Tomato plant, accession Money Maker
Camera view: vertical (180 deg); turntable rotation: 180 degrees
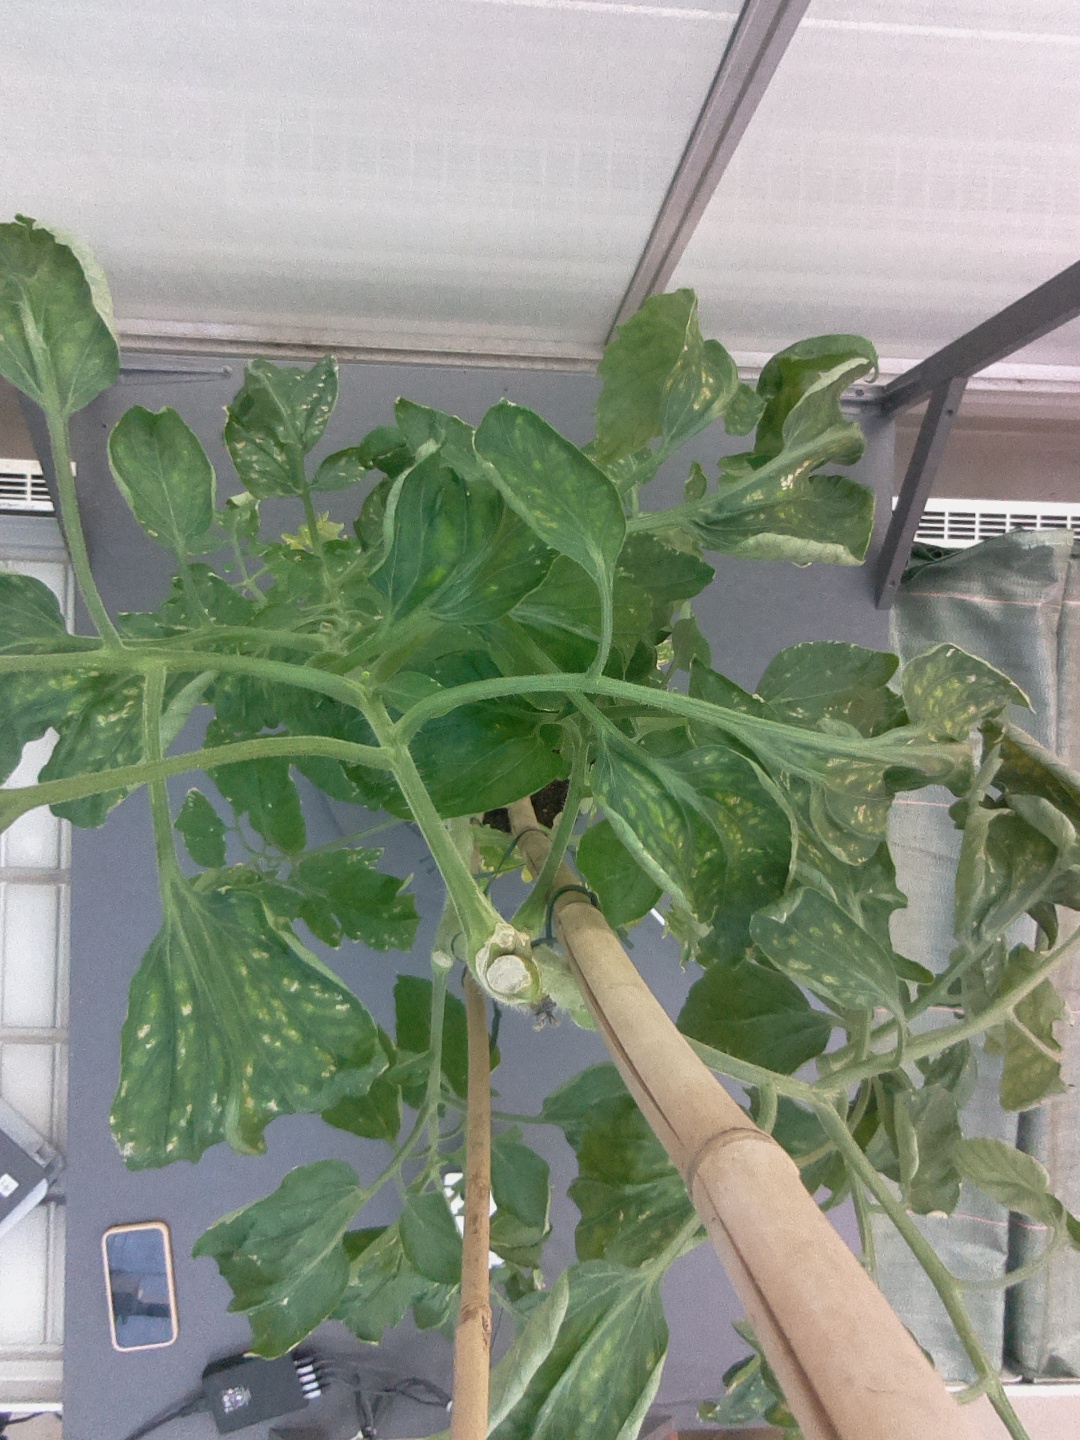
BBCH growth stage 29: 90%-100% Side shoots formed